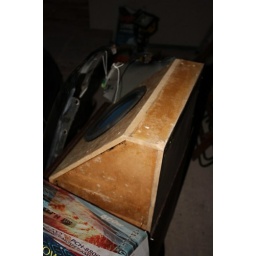
075 sub in base box pic 2